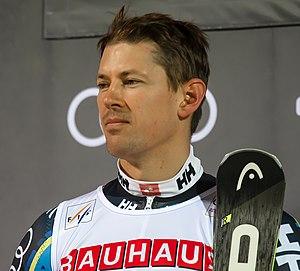
André Myhrer, né le 11 janvier 1983 à Bergsjö, est un skieur alpin suédois spécialiste du slalom, champion olympique de la discipline en 2018. Il marque les années 2010 et 2012 par une médaille de bronze aux jeux olympiques de 2010 à Vancouver, ainsi qu'un globe de cristal du slalom lors de la saison 2012, succédant au palmarès à ses compatriotes Ingemar Stenmark, Stig Strand et Thomas Fogdö. En coupe du monde, il compte trente podiums dont huit succès, tous obtenus en slalom entre les saisons 2007 et 2018.